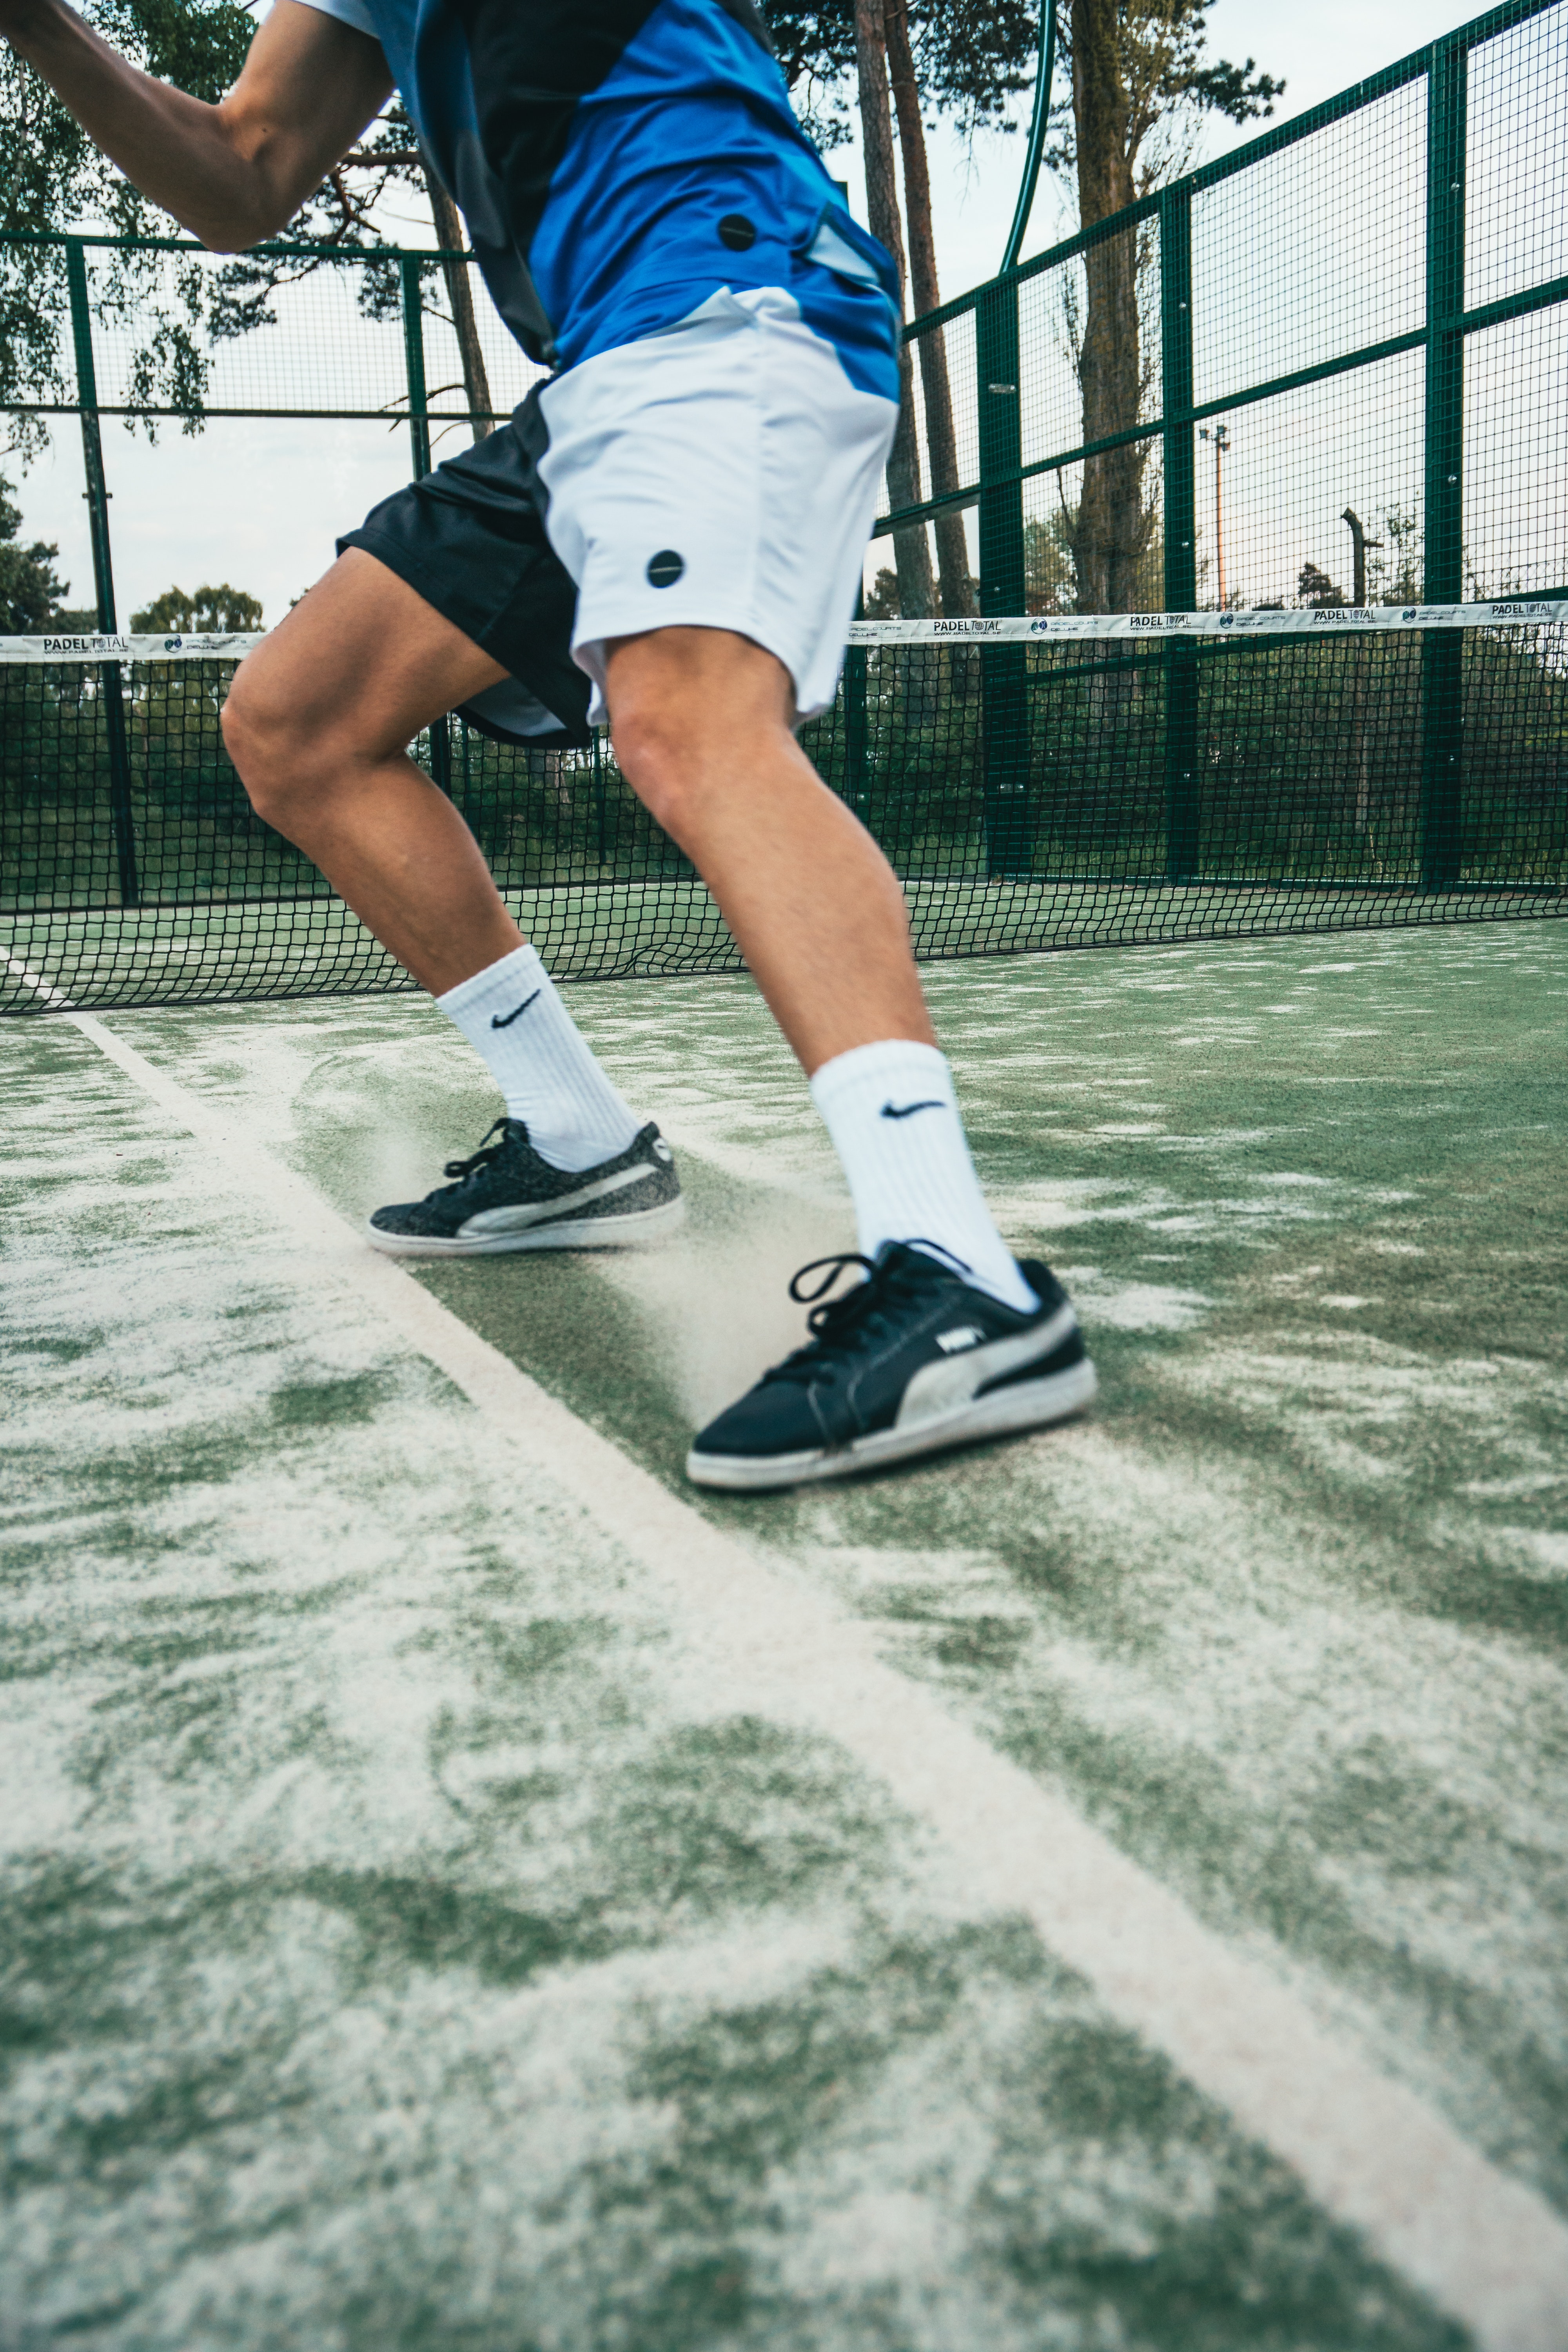
sports, individual sports, tennis, footwear, tennis court, recreation, sports equipment, sport venue, joint, sports training, fun, leg, leisure, shoe, competition event, boardsport, net, human leg, racquet sport, athletic shoe